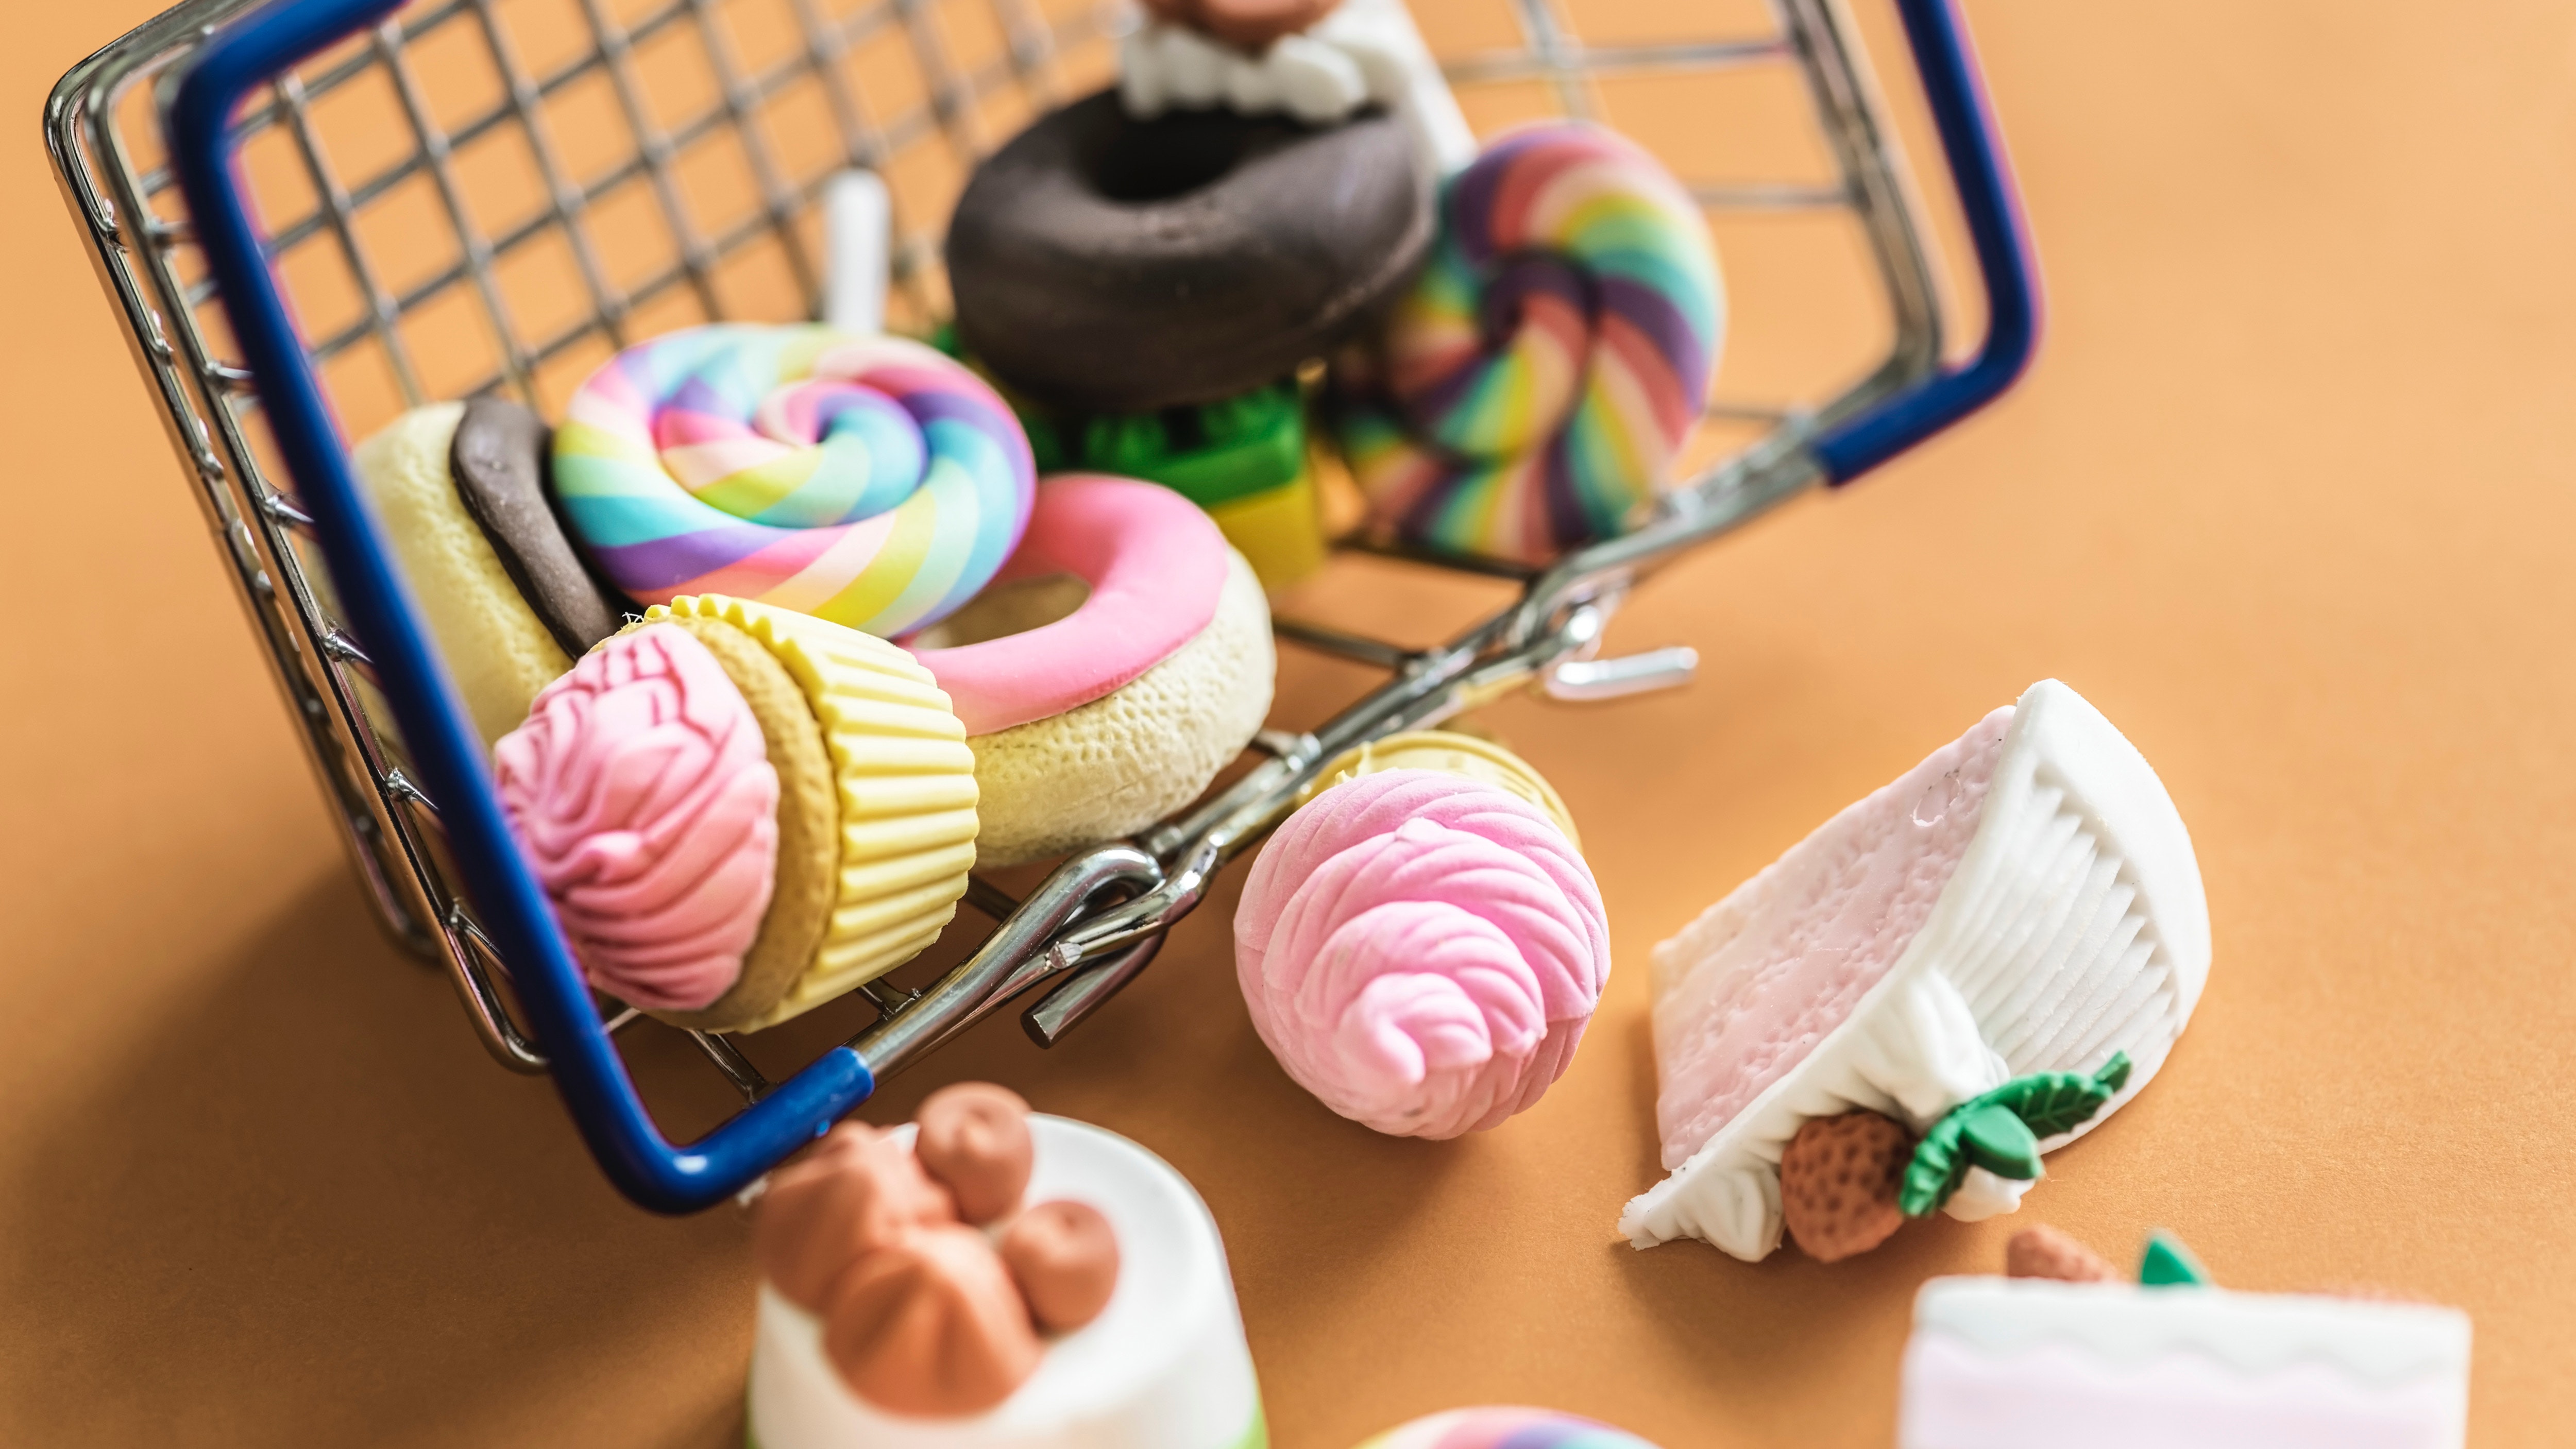
food, sweetness, dessert, cuisine, buttercream, petit four, baked goods, marshmallow, confectionery